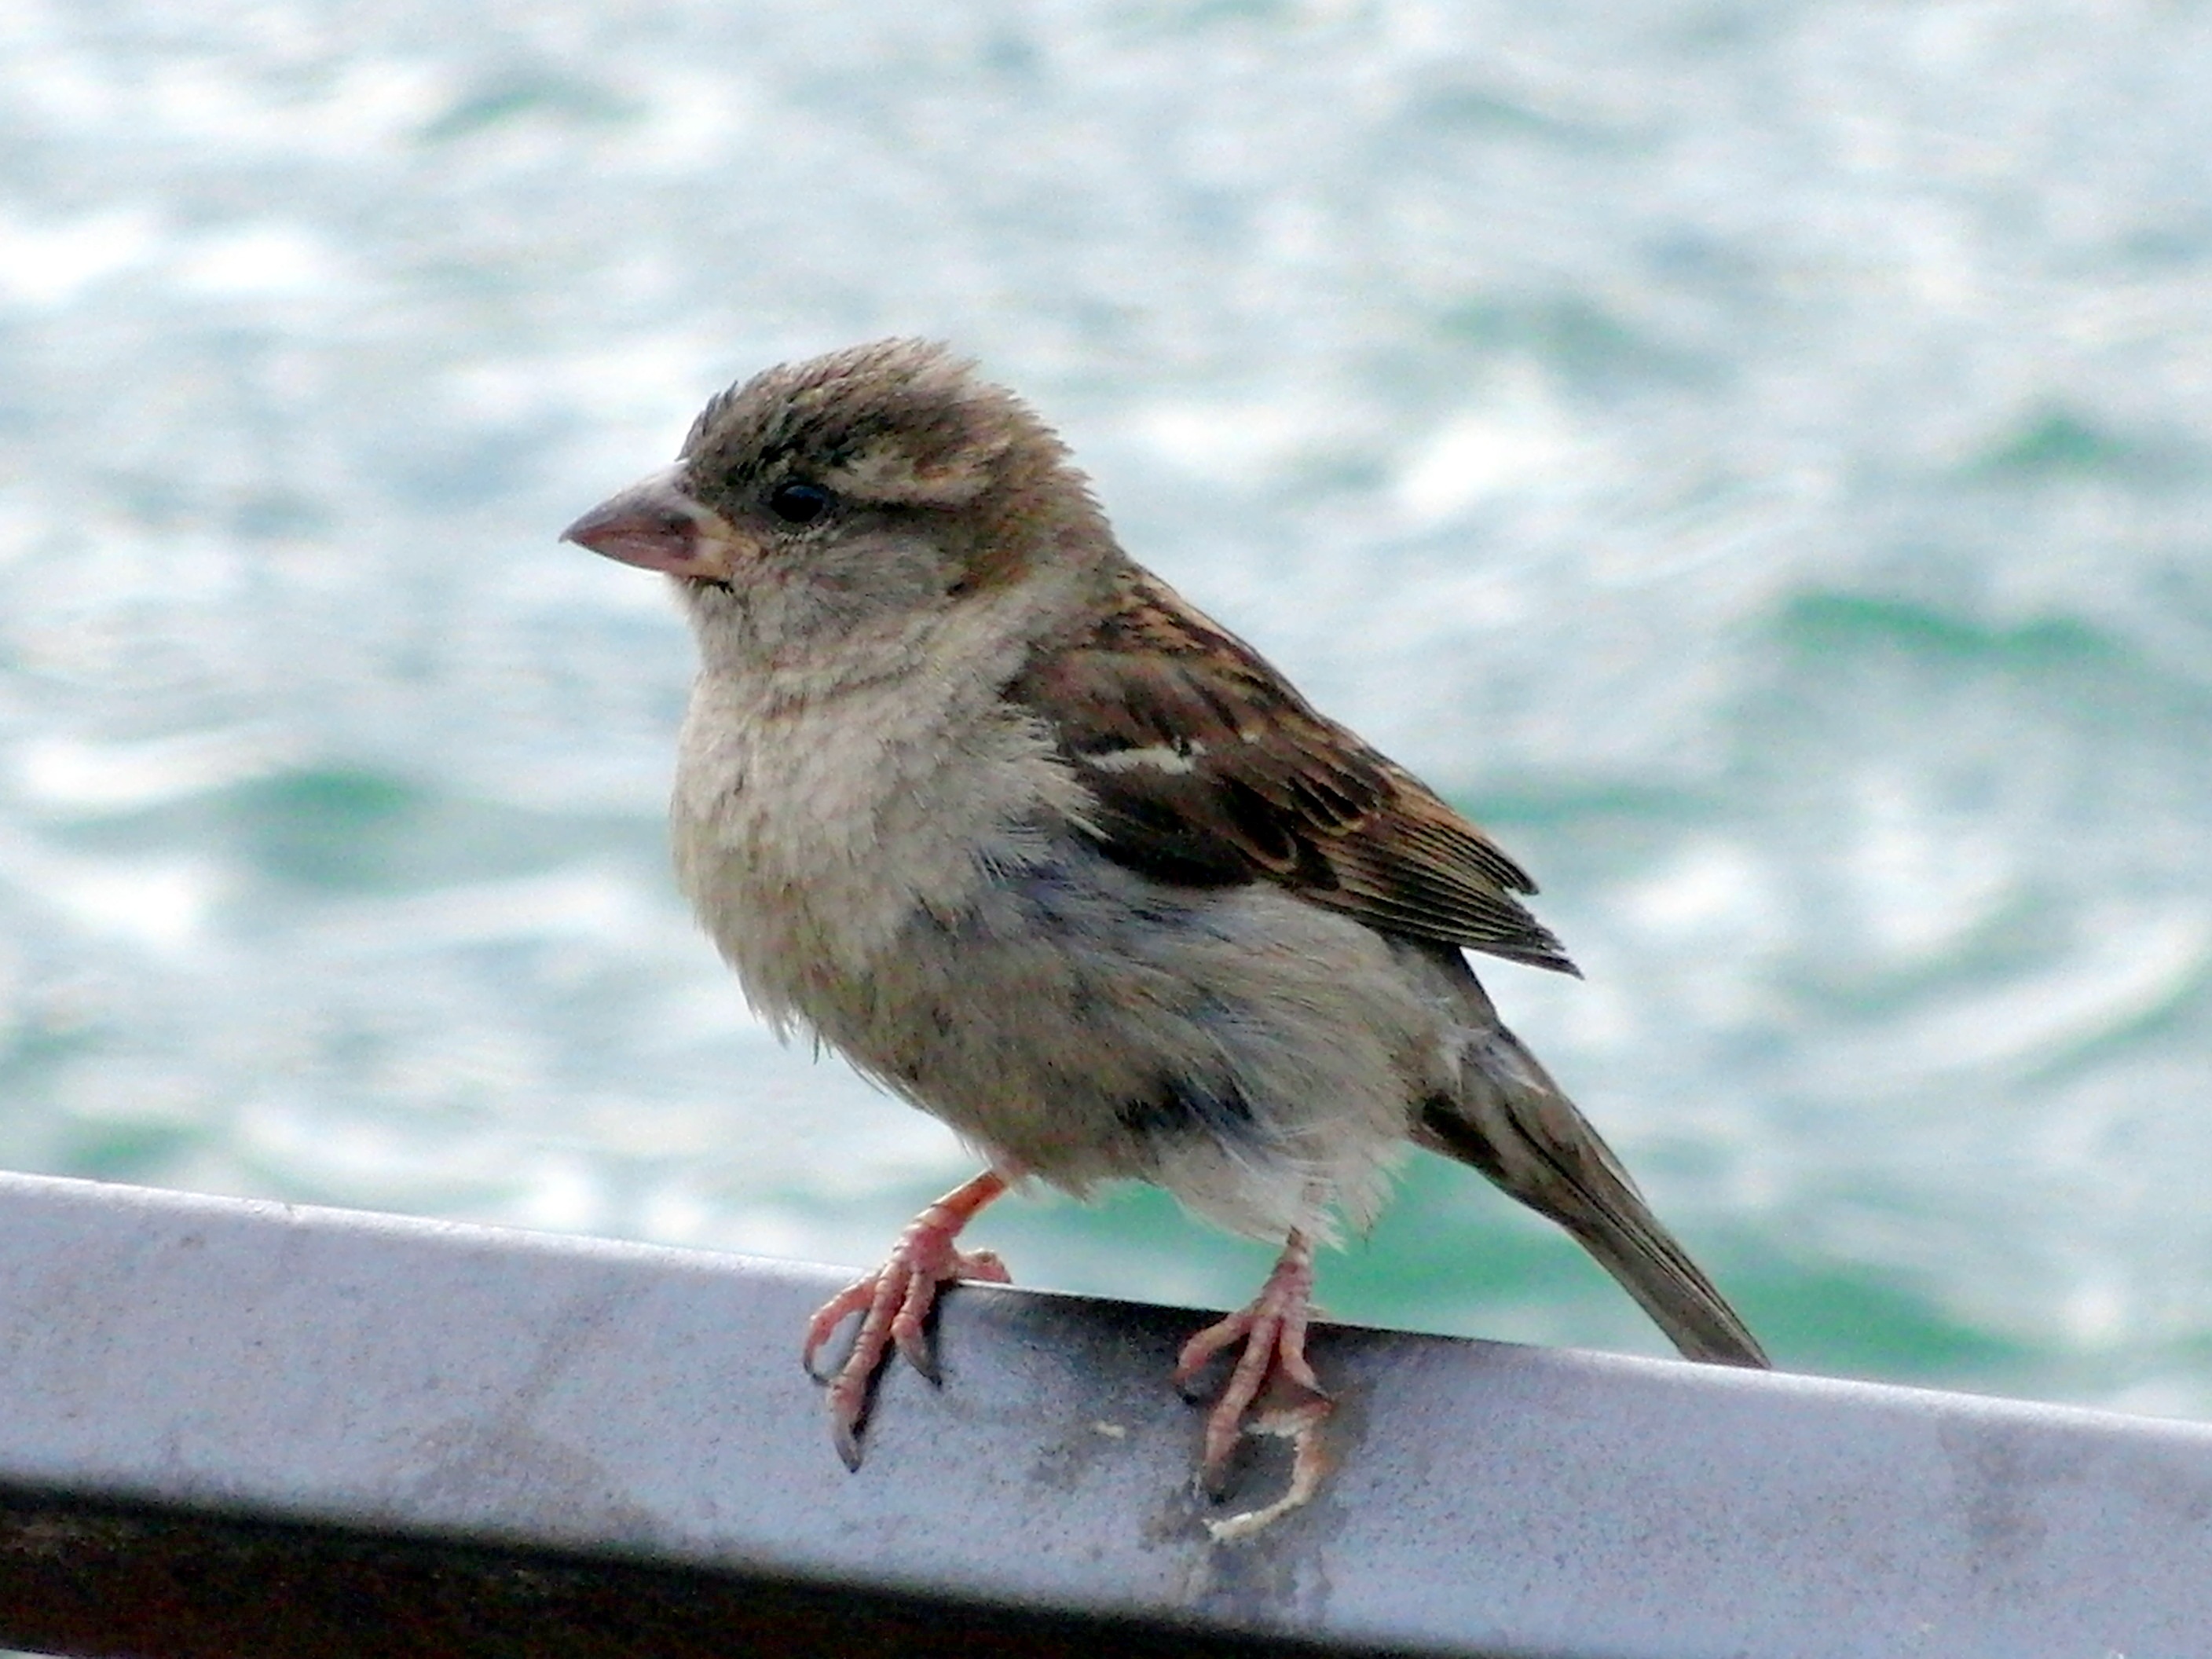
nature, bird, wing, animal, wildlife, beak, close, feather, fauna, plumage, songbird, vertebrate, sparrow, finch, spring dress, brambling, sperling, claws out, house sparrow, perching bird, emberizidae, cinclidae